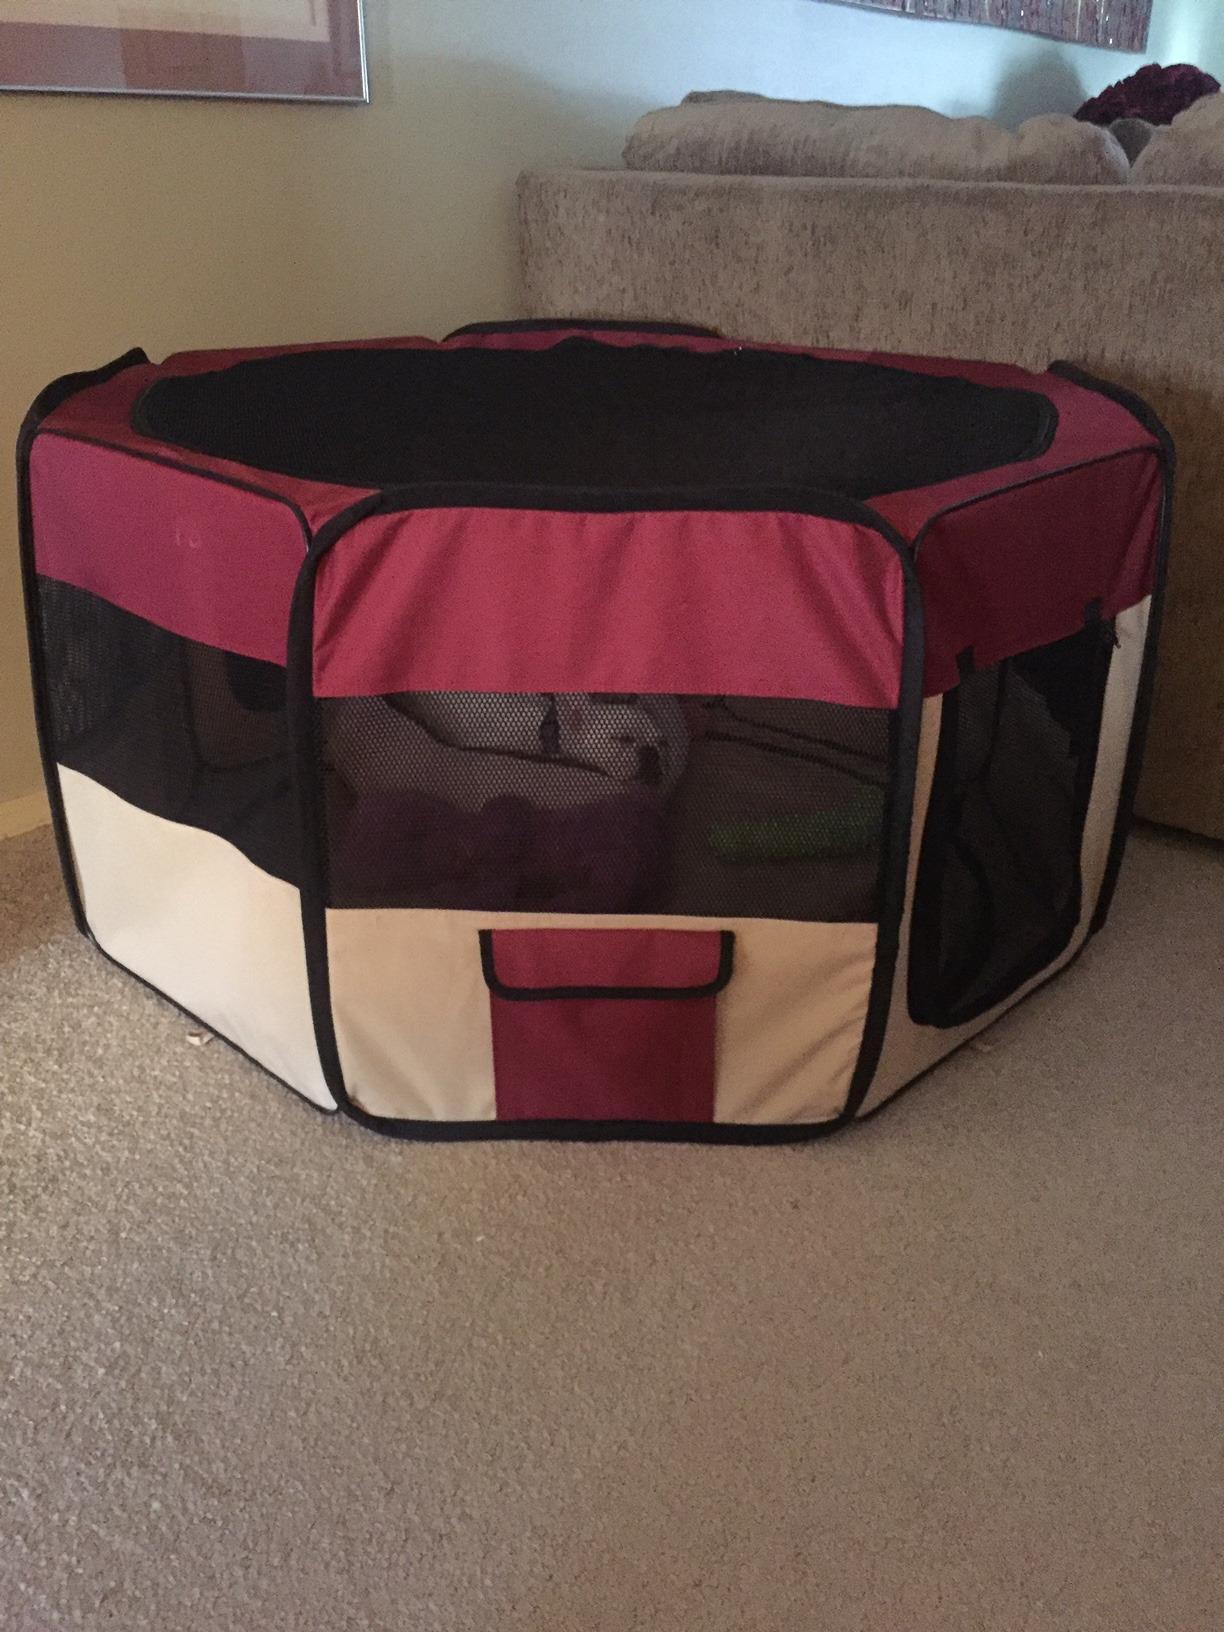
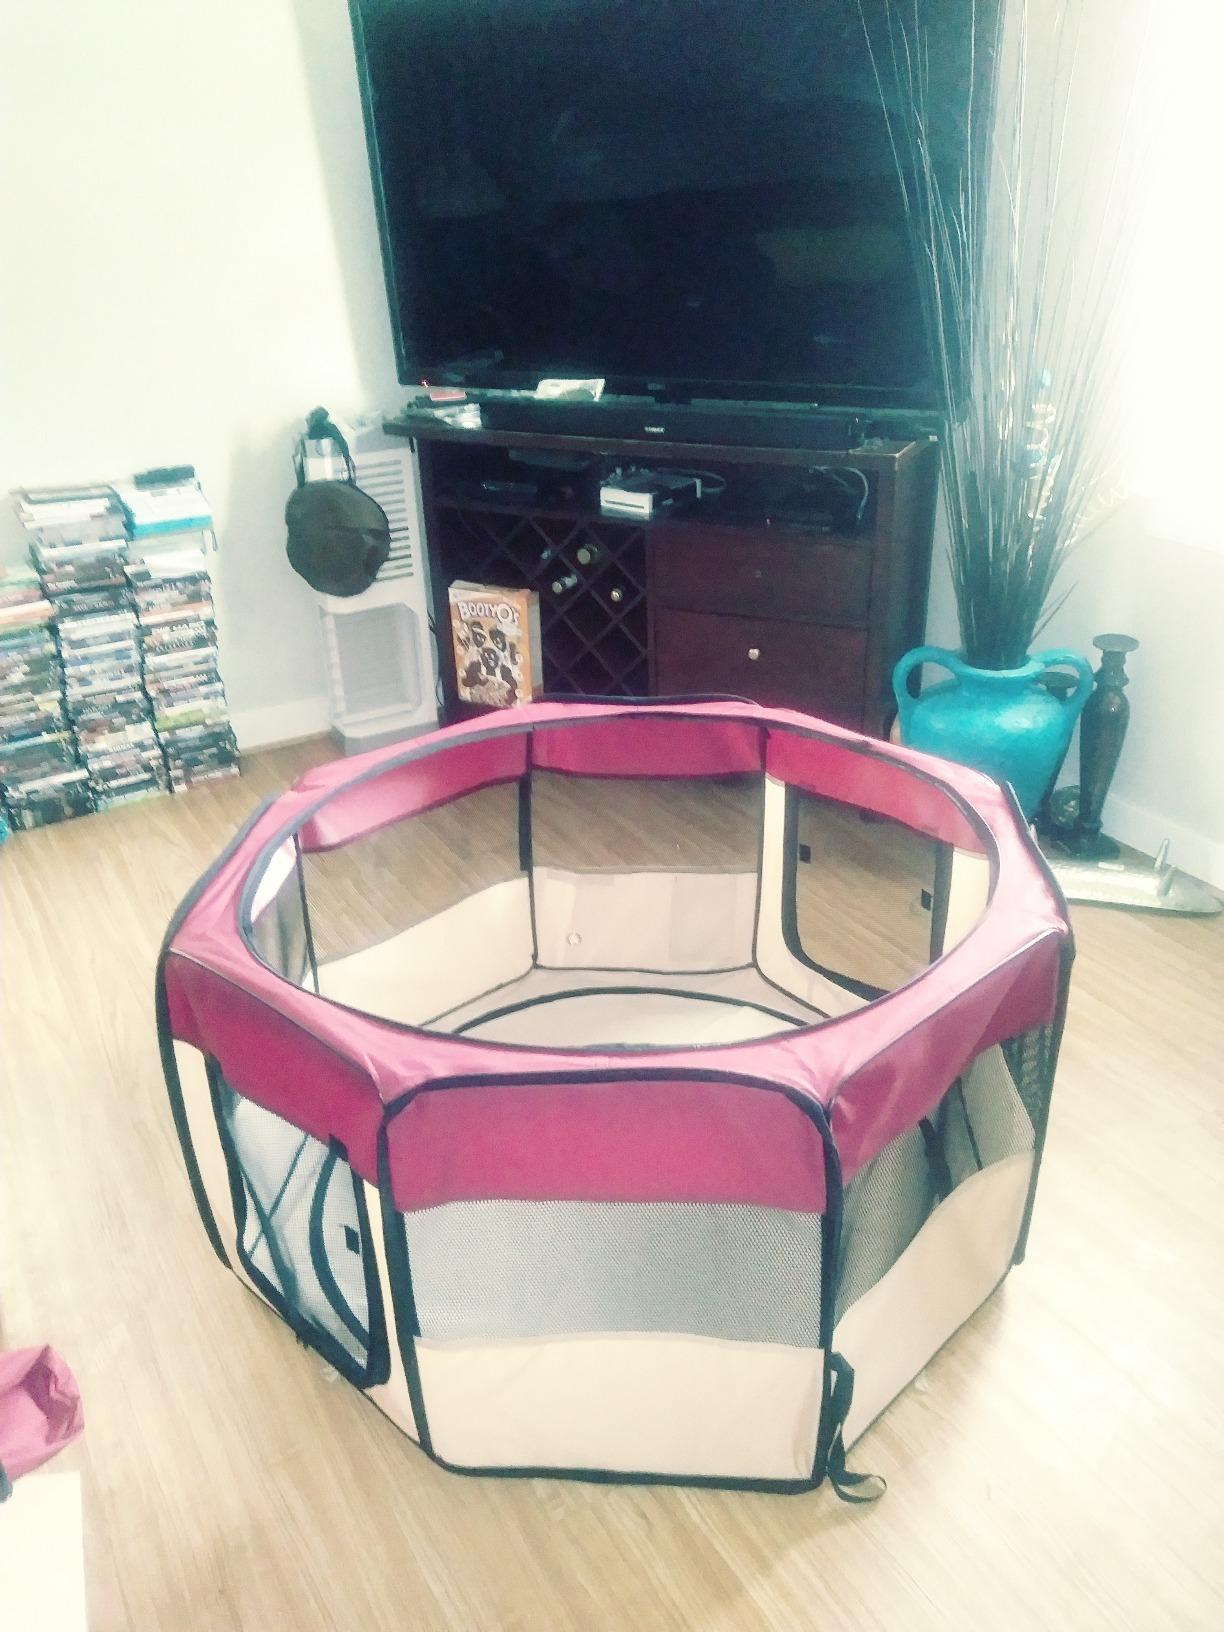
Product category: items_kennel
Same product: yes